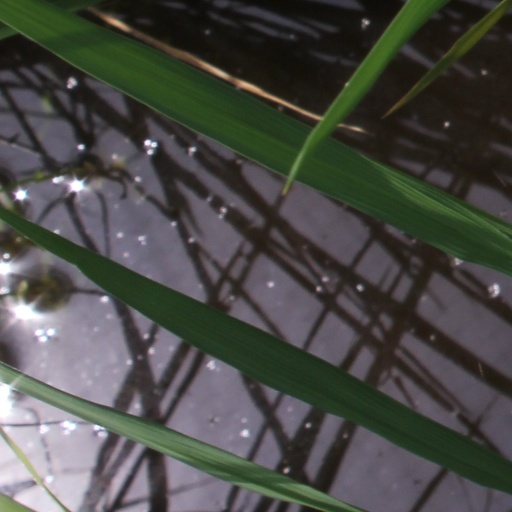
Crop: rice